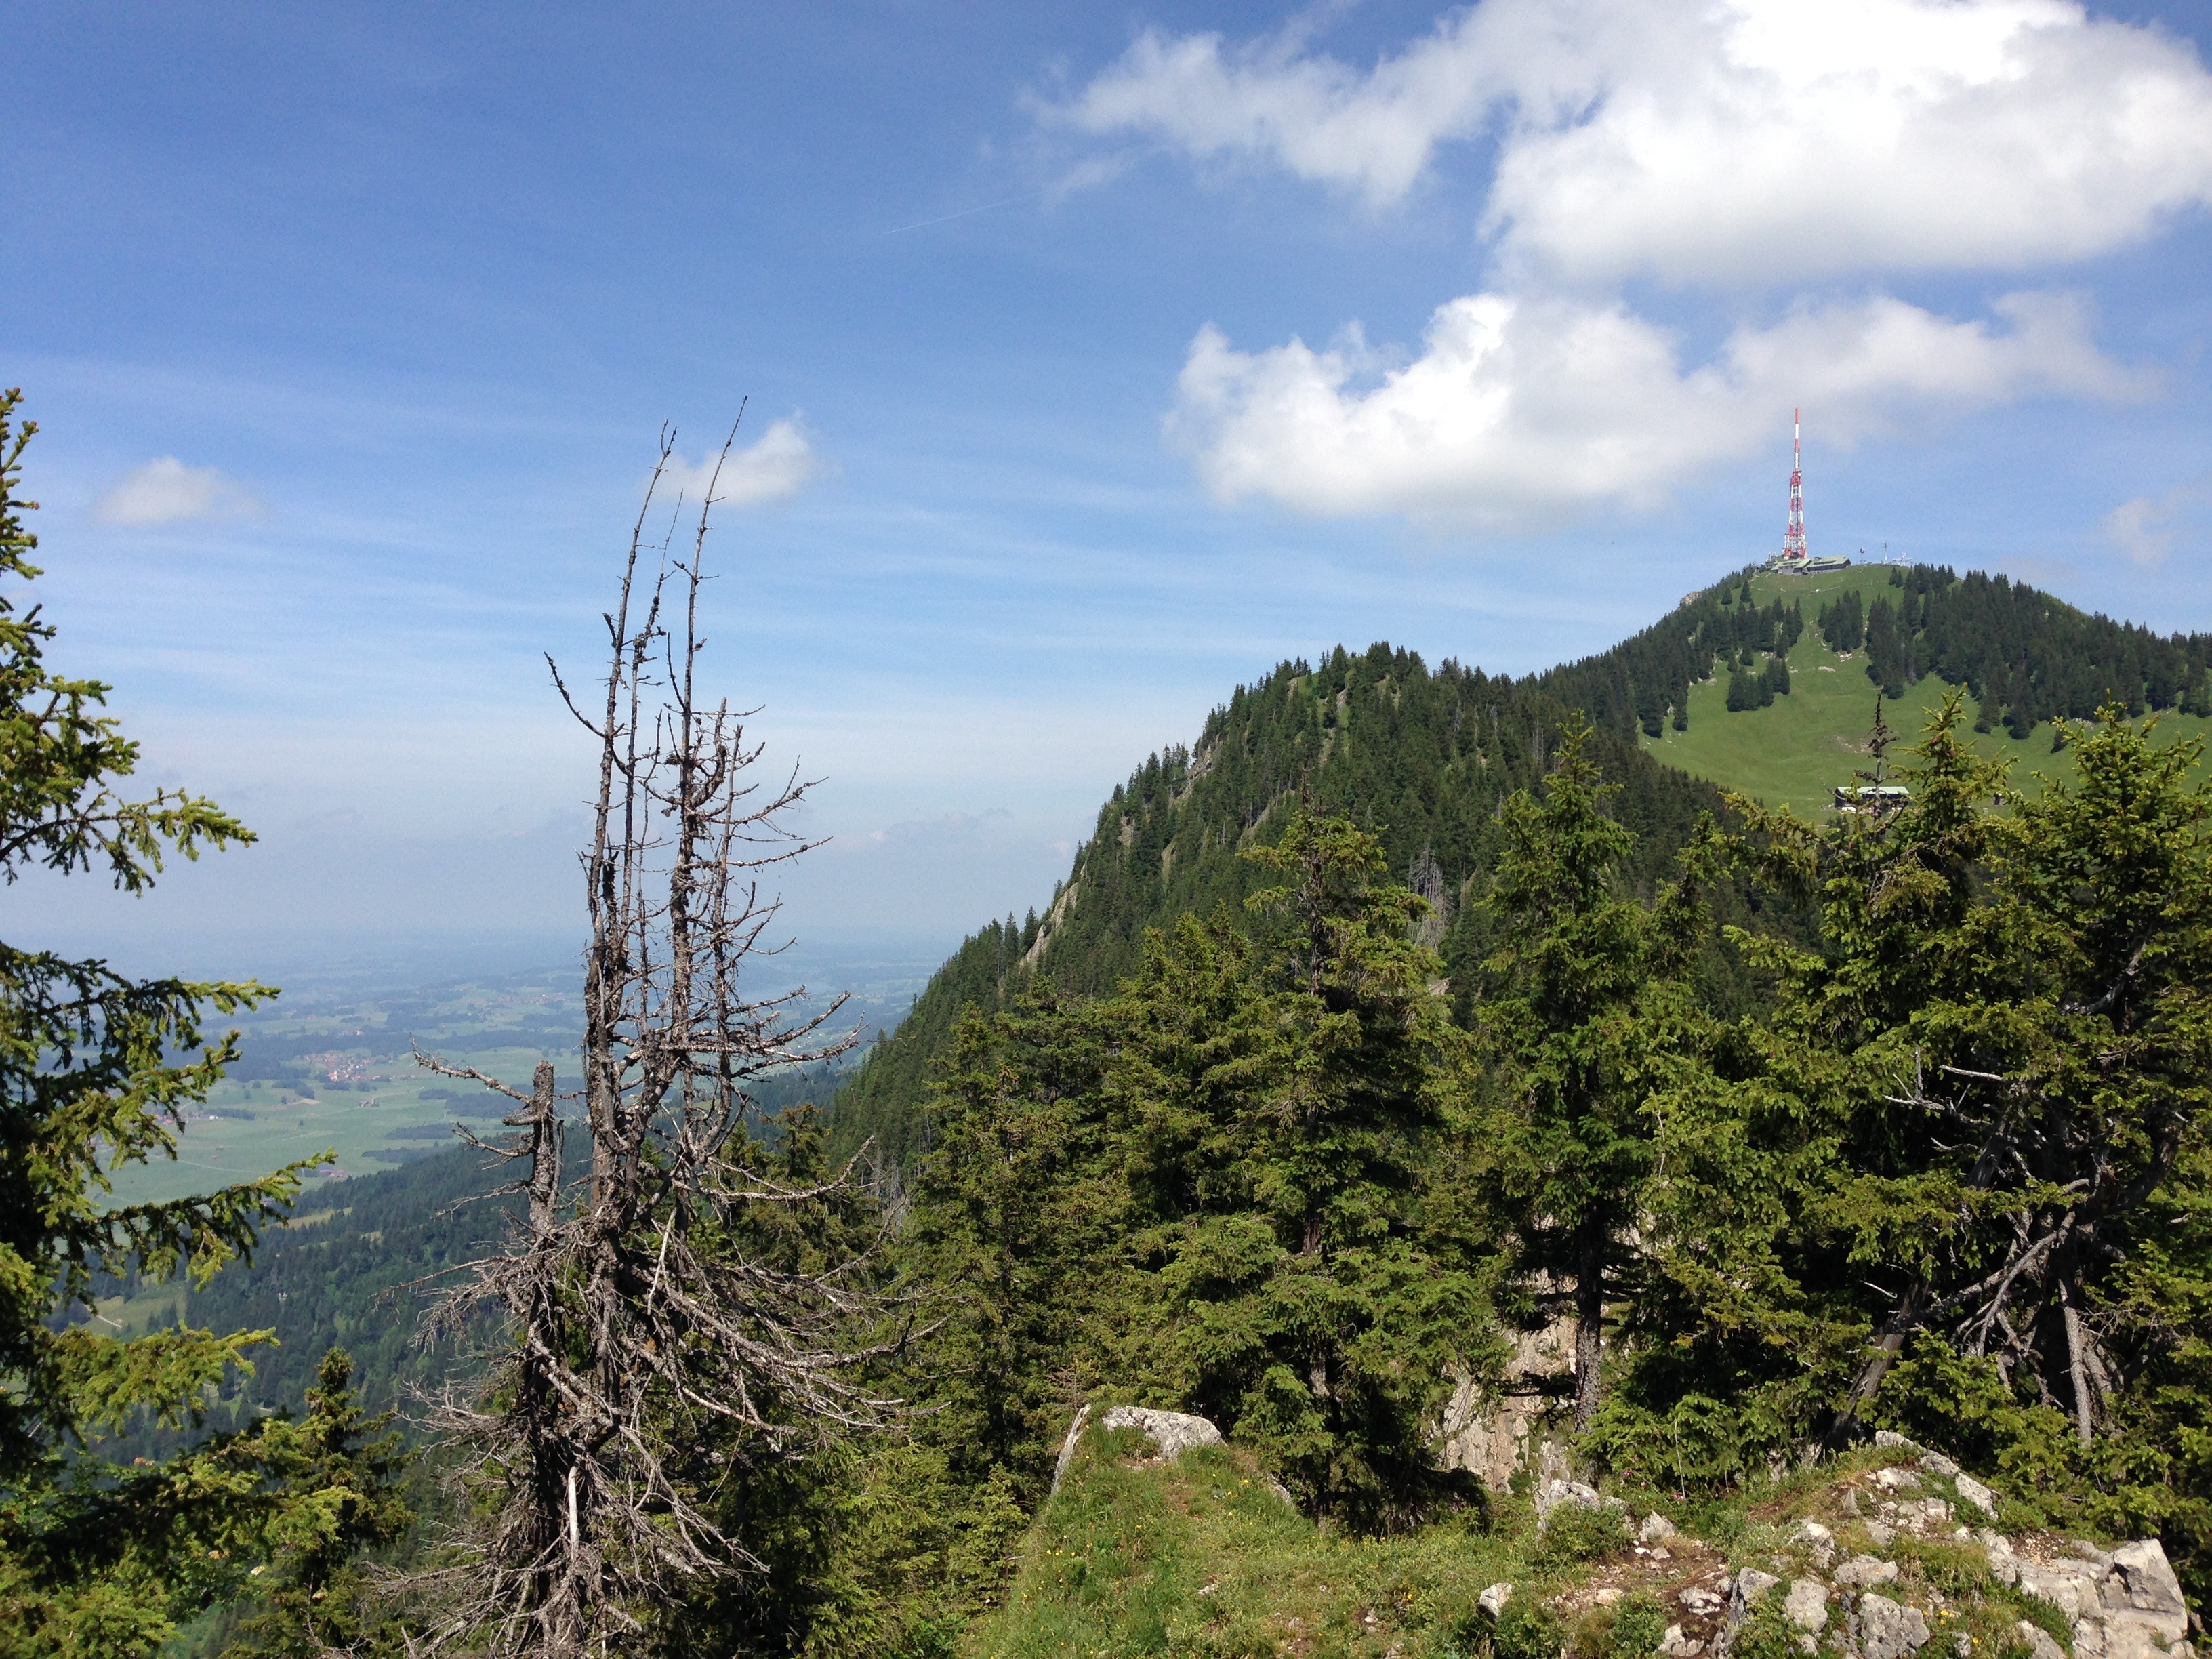
landscape, tree, nature, forest, wilderness, walking, mountain, sky, trail, meadow, hill, adventure, mountain range, panorama, ridge, clouds, mountains, vegetation, plateau, habitat, ecosystem, mountain panorama, greened, biome, mountain forests, natural environment, geographical feature, woody plant, mountainous landforms, allgau